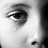
Emotion: sad